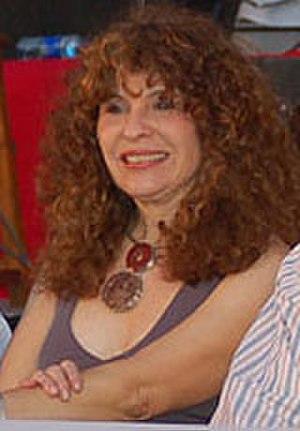
Gioconda Belli, née le 9 décembre 1948 à Managua, est une poète et romancière nicaraguayenne qui jouit d'une grande reconnaissance internationale.